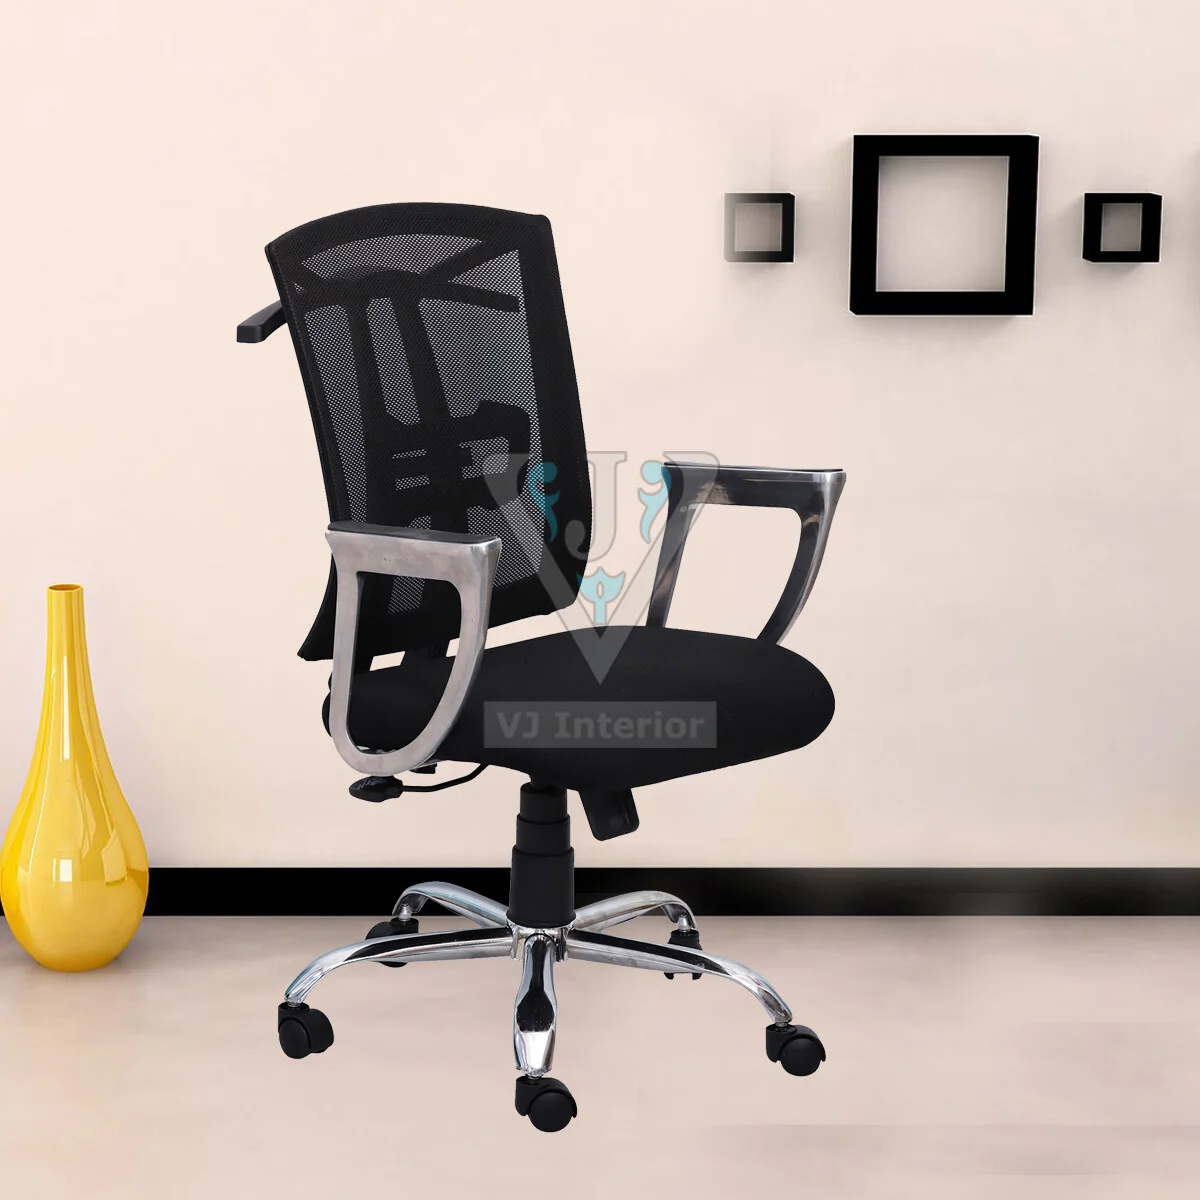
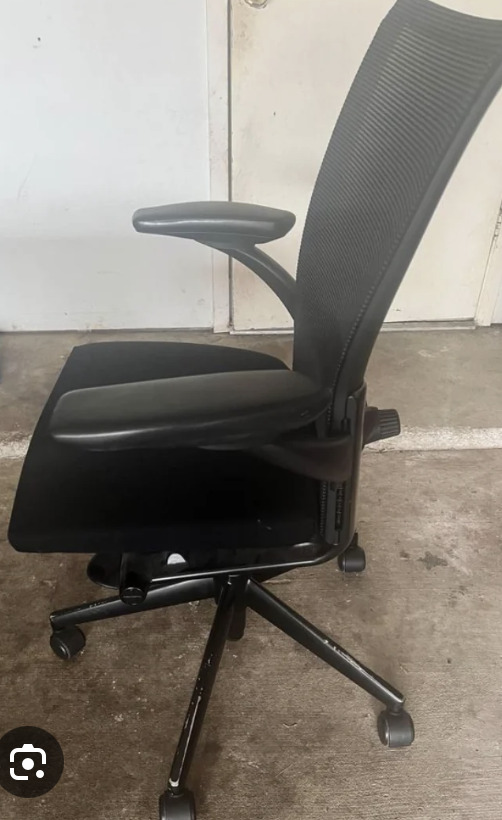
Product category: items_chair
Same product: no